Opening Ceremony (brand)

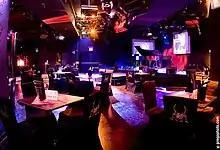
Le Poisson Rouge

Held at Le Poisson Rouge was one of Opening Ceremony’s most eccentric shows, ‘The Gift of Showz’. A drag spectacle featuring renowned drag queens: Sasha Velour, Shea Couleé, West Dakota, Lypsinka and 40 others. The show finale was opened by Christina Aguilera accompanied by other drag queens and a festive atmosphere. The brand hosted a fashion show uncommon in the fashion industry in hopes to represent different genders and sexual preferences.